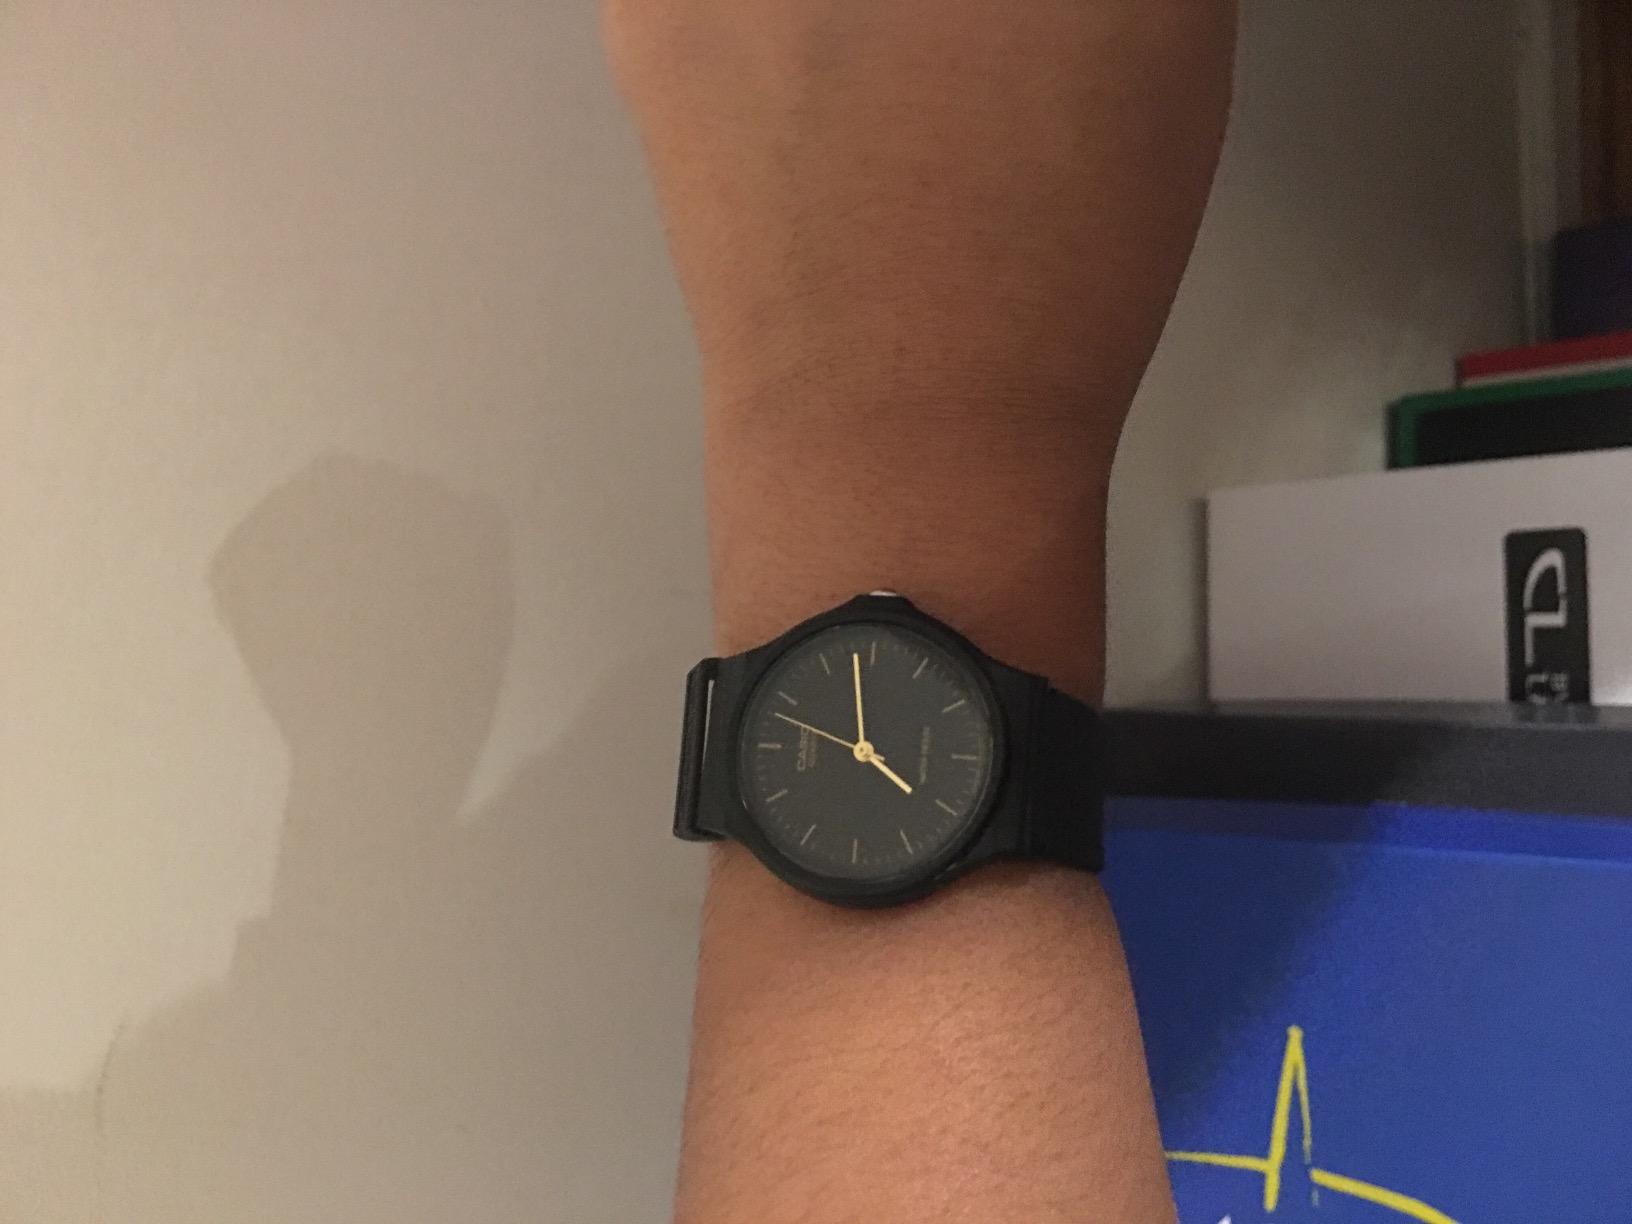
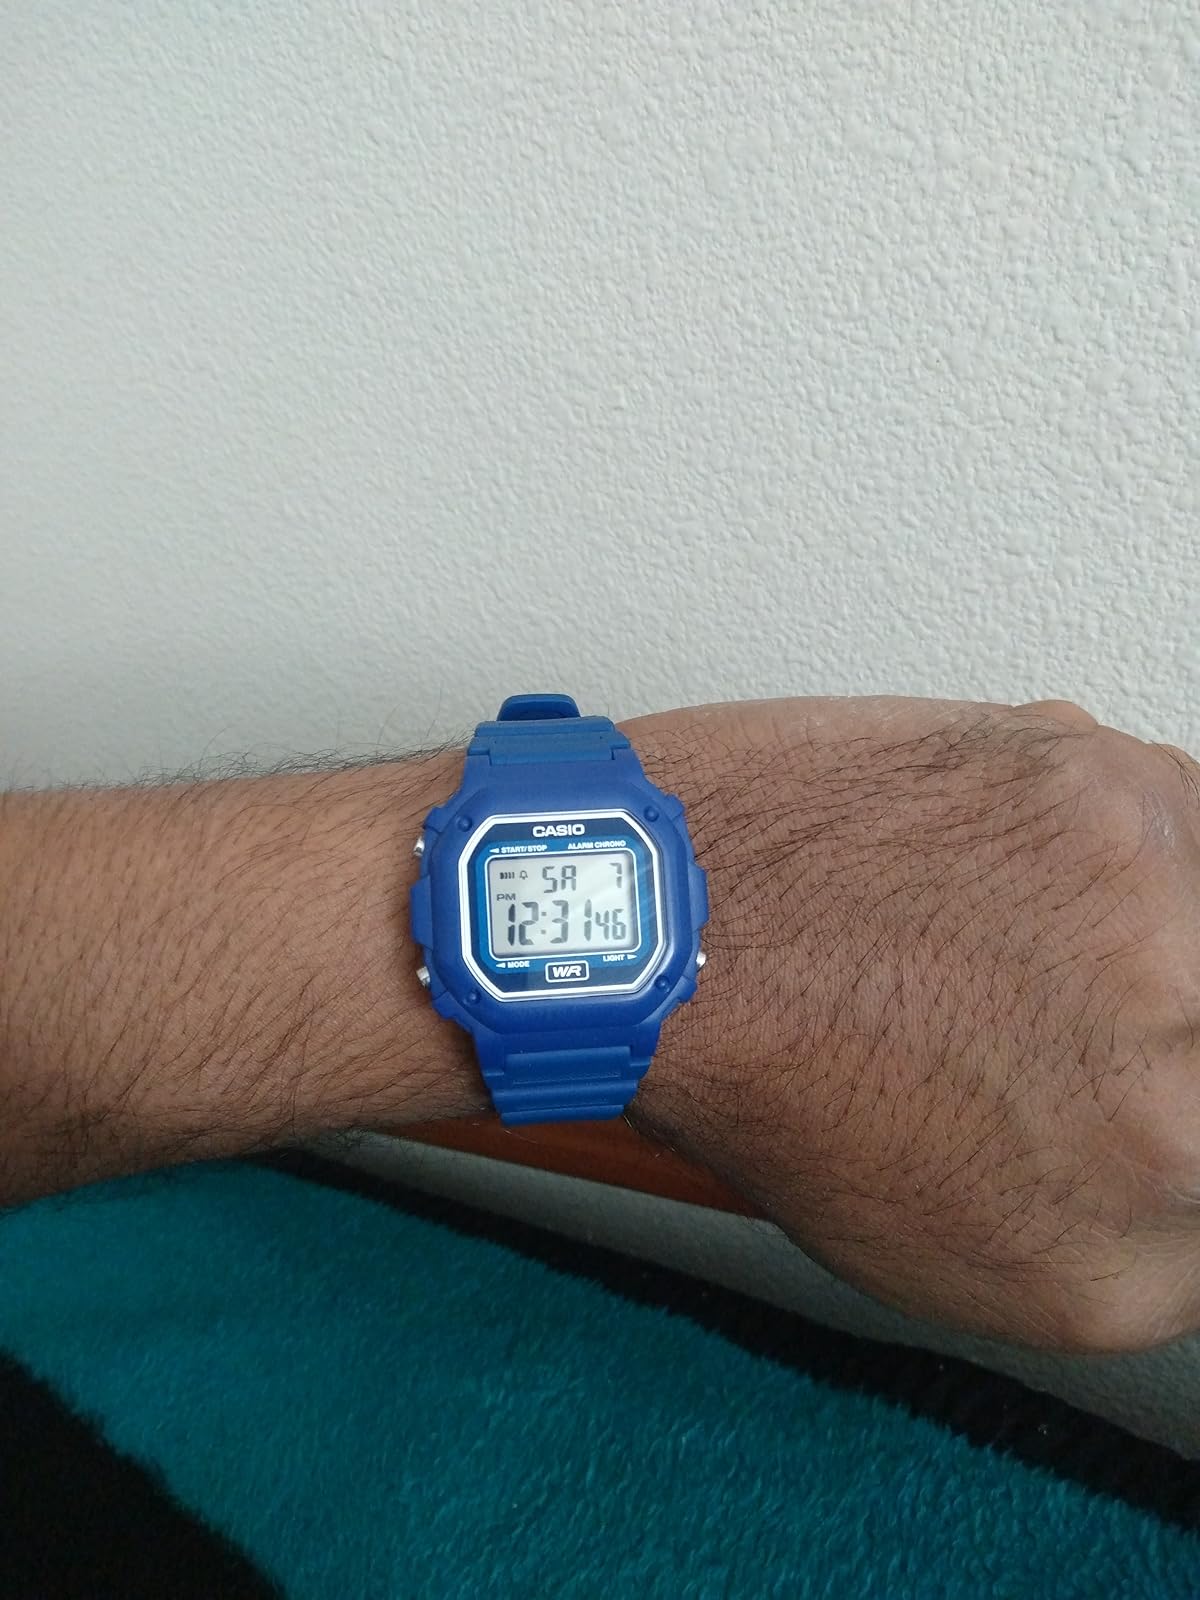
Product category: accessories_watch
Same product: no